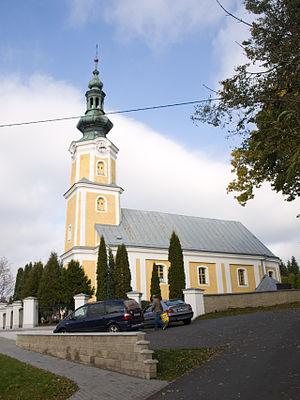
Světlá Hora est une commune du district de Bruntál, dans la région de Moravie-Silésie, en République tchèque. Sa population s'élevait à 1 424 habitants en 2018.